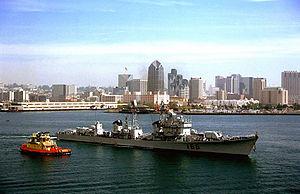
Cet article dresse la liste des navires de la Marine chinoise en service.